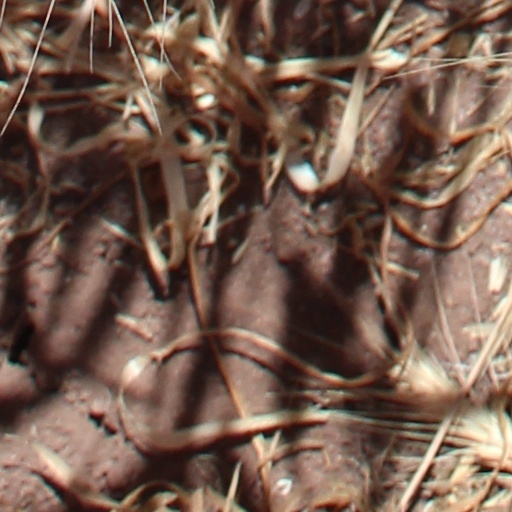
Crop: wheat